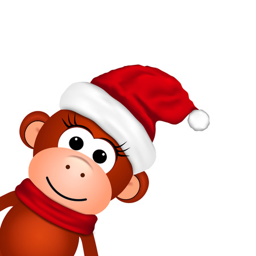
cheerful monkey in hat on a white background vector